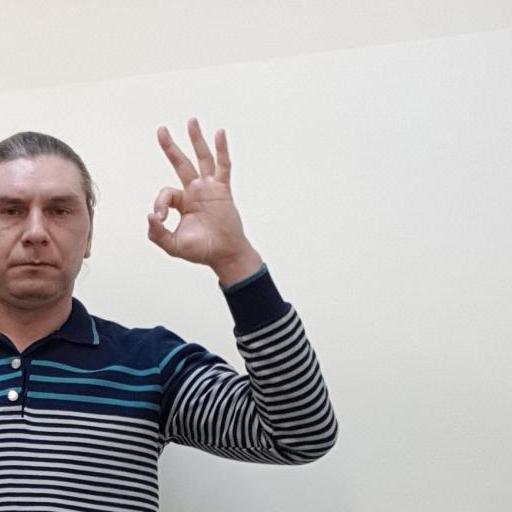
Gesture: ok